Municipal Courts Building (Chicago, Illinois)

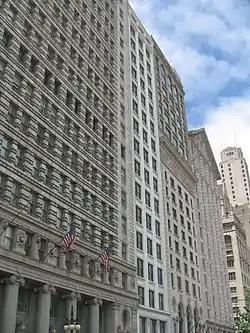
The Municipal Courts Building in 2008, situated between its wider neighbors

The Municipal Courts Building, also known as the Lake View Building, is a skyscraper located at 116 S. Michigan Avenue in Chicago, Illinois. The building was built from 1906 to 1907 to serve as a temporary home for Chicago's Municipal Court. Jacob L. Kesner built the building, which was originally 12 stories tall, on a strip of land only wide; Kesner was one of the few property owners willing to grant the Municipal Court of Chicago a short-term lease. The building was completed later than planned, had less square footage than promised, and charged a higher rent than a competing offer from a warehouse, prompting Mayor Edward Dunne to conduct an ethics investigation into the approval of the building contract. The court only used the building until 1911; after it moved out, Kesner added another five stories to the building.